Patricia Zoundi Yao

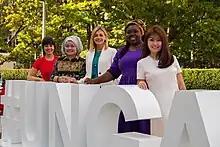
L to R: Claudia de Heredia, Helianti Hilman, Nina Angelovska, Patricia Zoundi Yao and Xiaofei Yao

On 24 September 2019 the United Nations Conference on Trade and Development announced seven "eTrade for Women Advocates" from the developing world. The others were Nazanin Daneshvar, Clarisse Iribagiza, Xiaofei Yao, Nina Angelovska, Claudia de Heredia and Helianti Hilman. It was announced on the periphery of the United Nations General Assembly in New York.